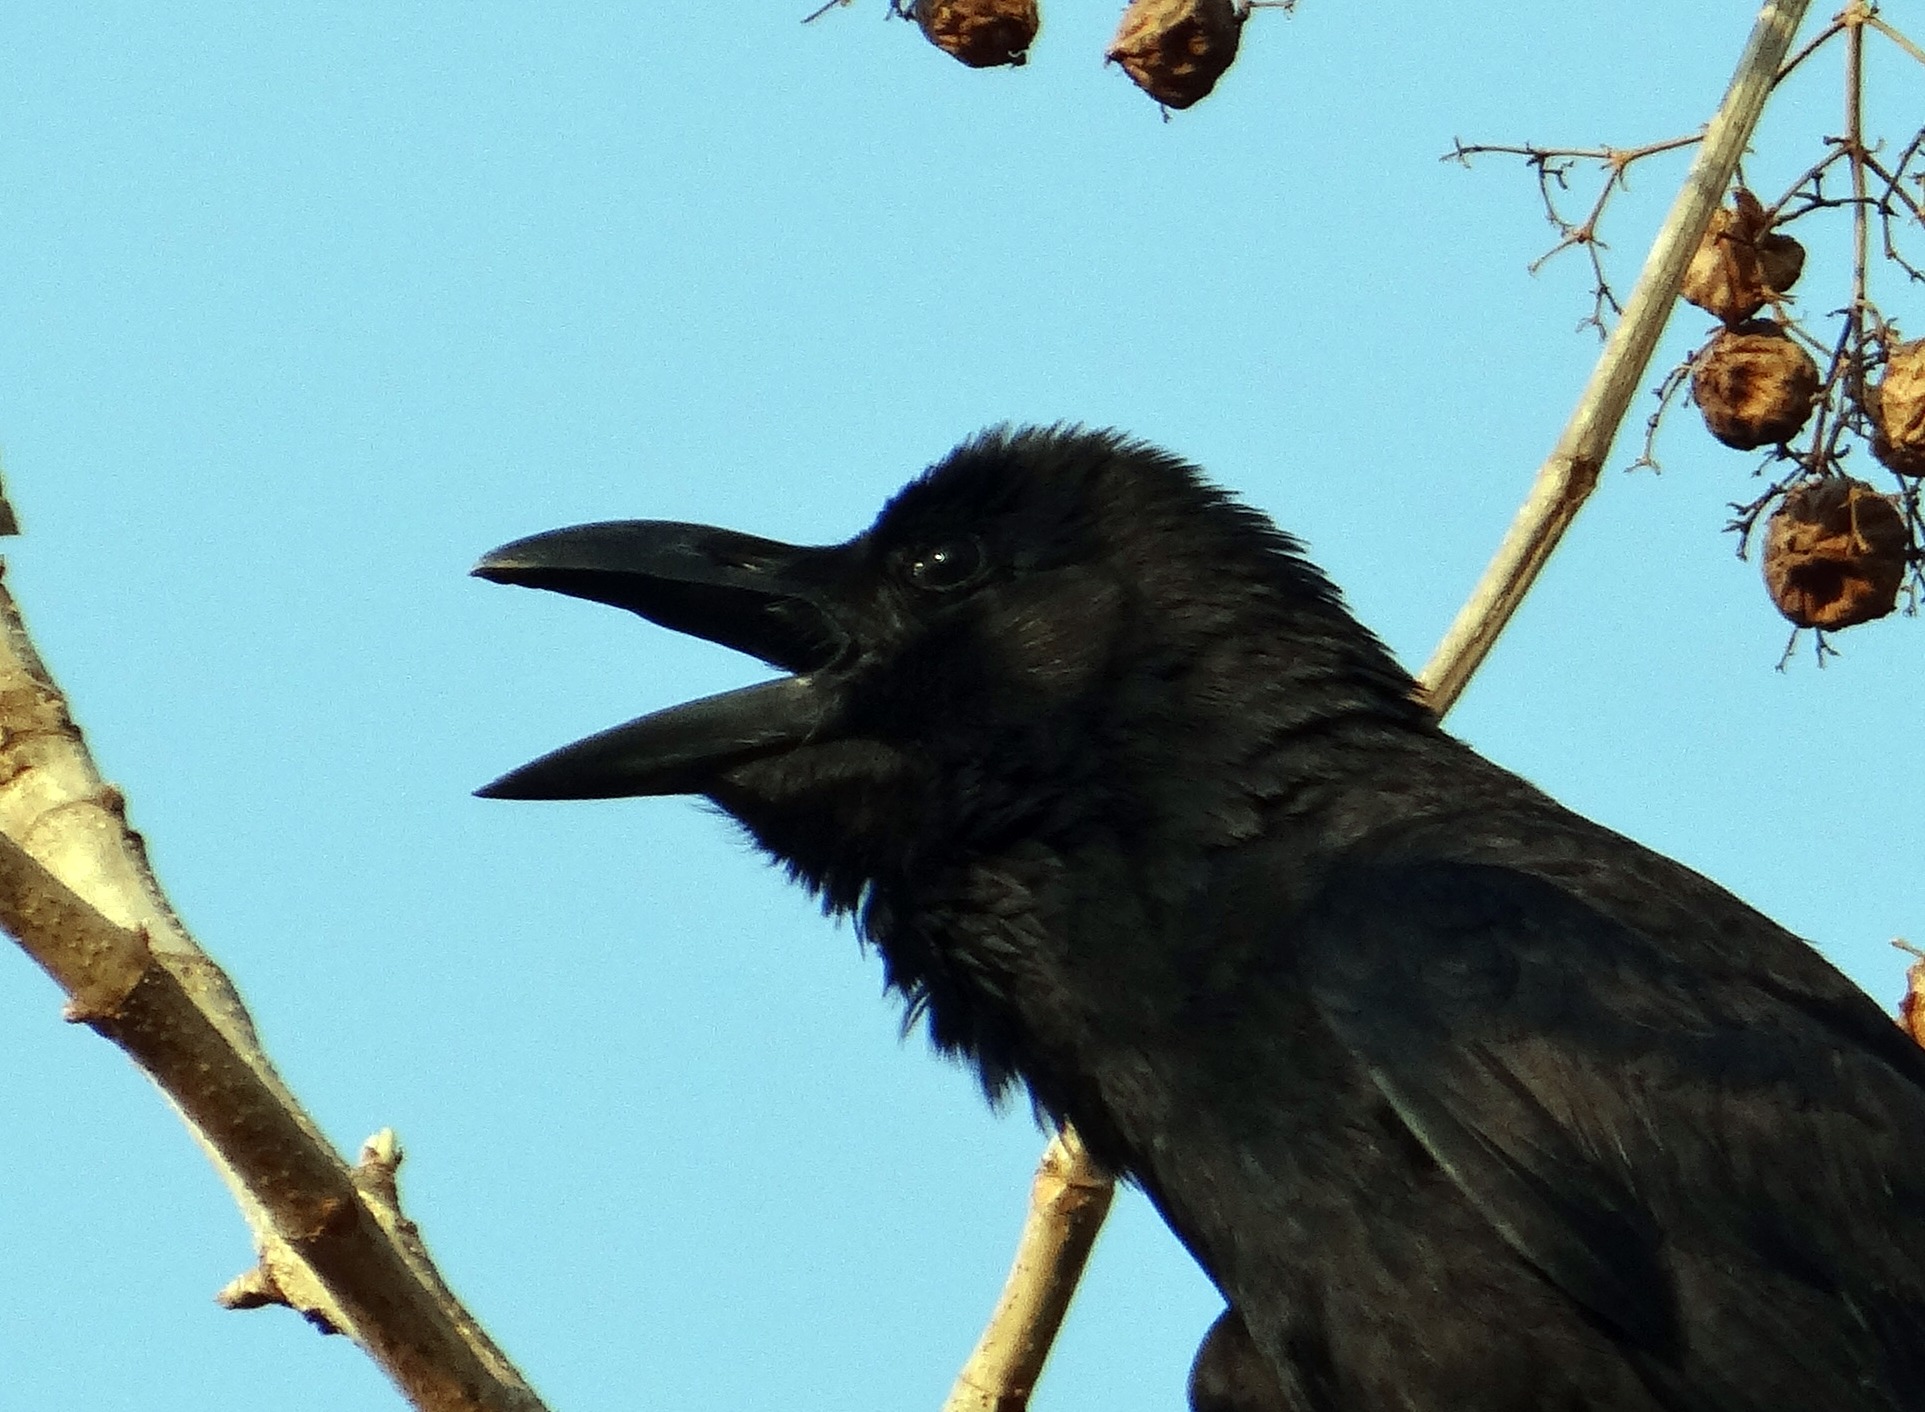
branch, bird, wildlife, beak, fauna, crow, rook, vertebrate, raven, india, karnataka, american crow, perching bird, crow like bird, indian jungle crow, corvus macrorhynchos, large billed crow, jungle crow